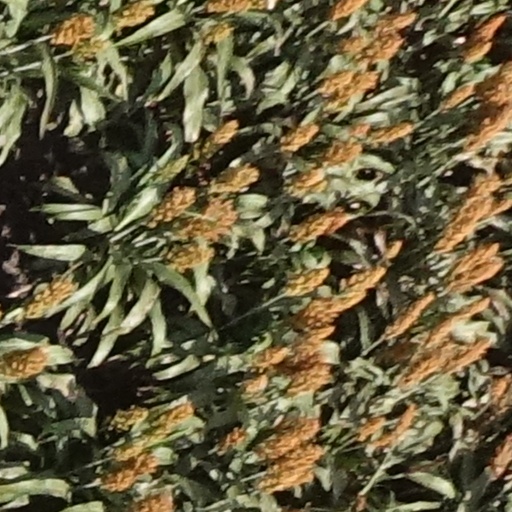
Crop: sorghum